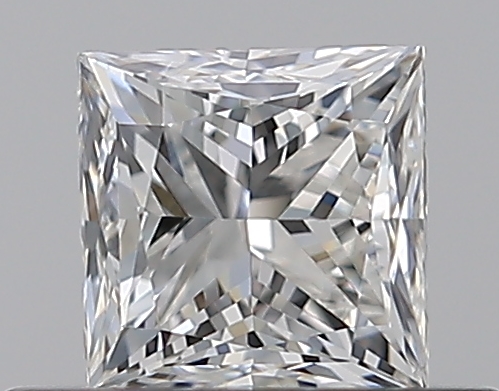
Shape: princess
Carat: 0.5
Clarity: VS2
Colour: H
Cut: GD
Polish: EX
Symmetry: GD
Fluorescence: N
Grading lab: GIA
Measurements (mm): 4.16 x 4.14 x 3.26